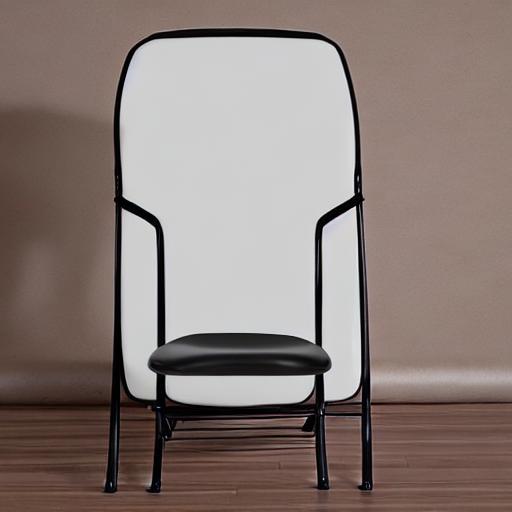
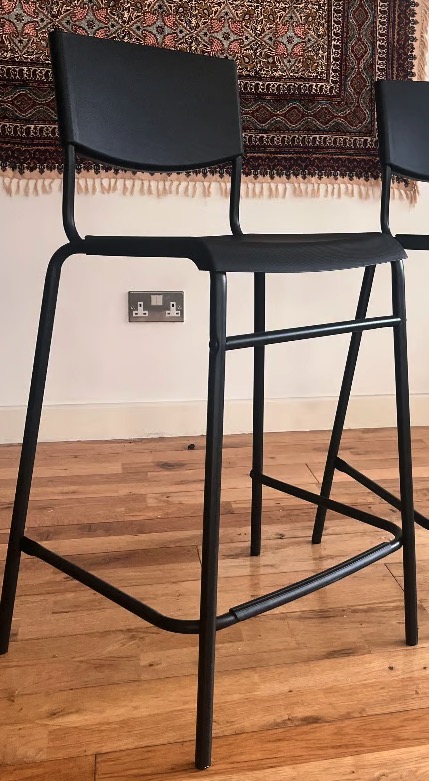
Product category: stool
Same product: no